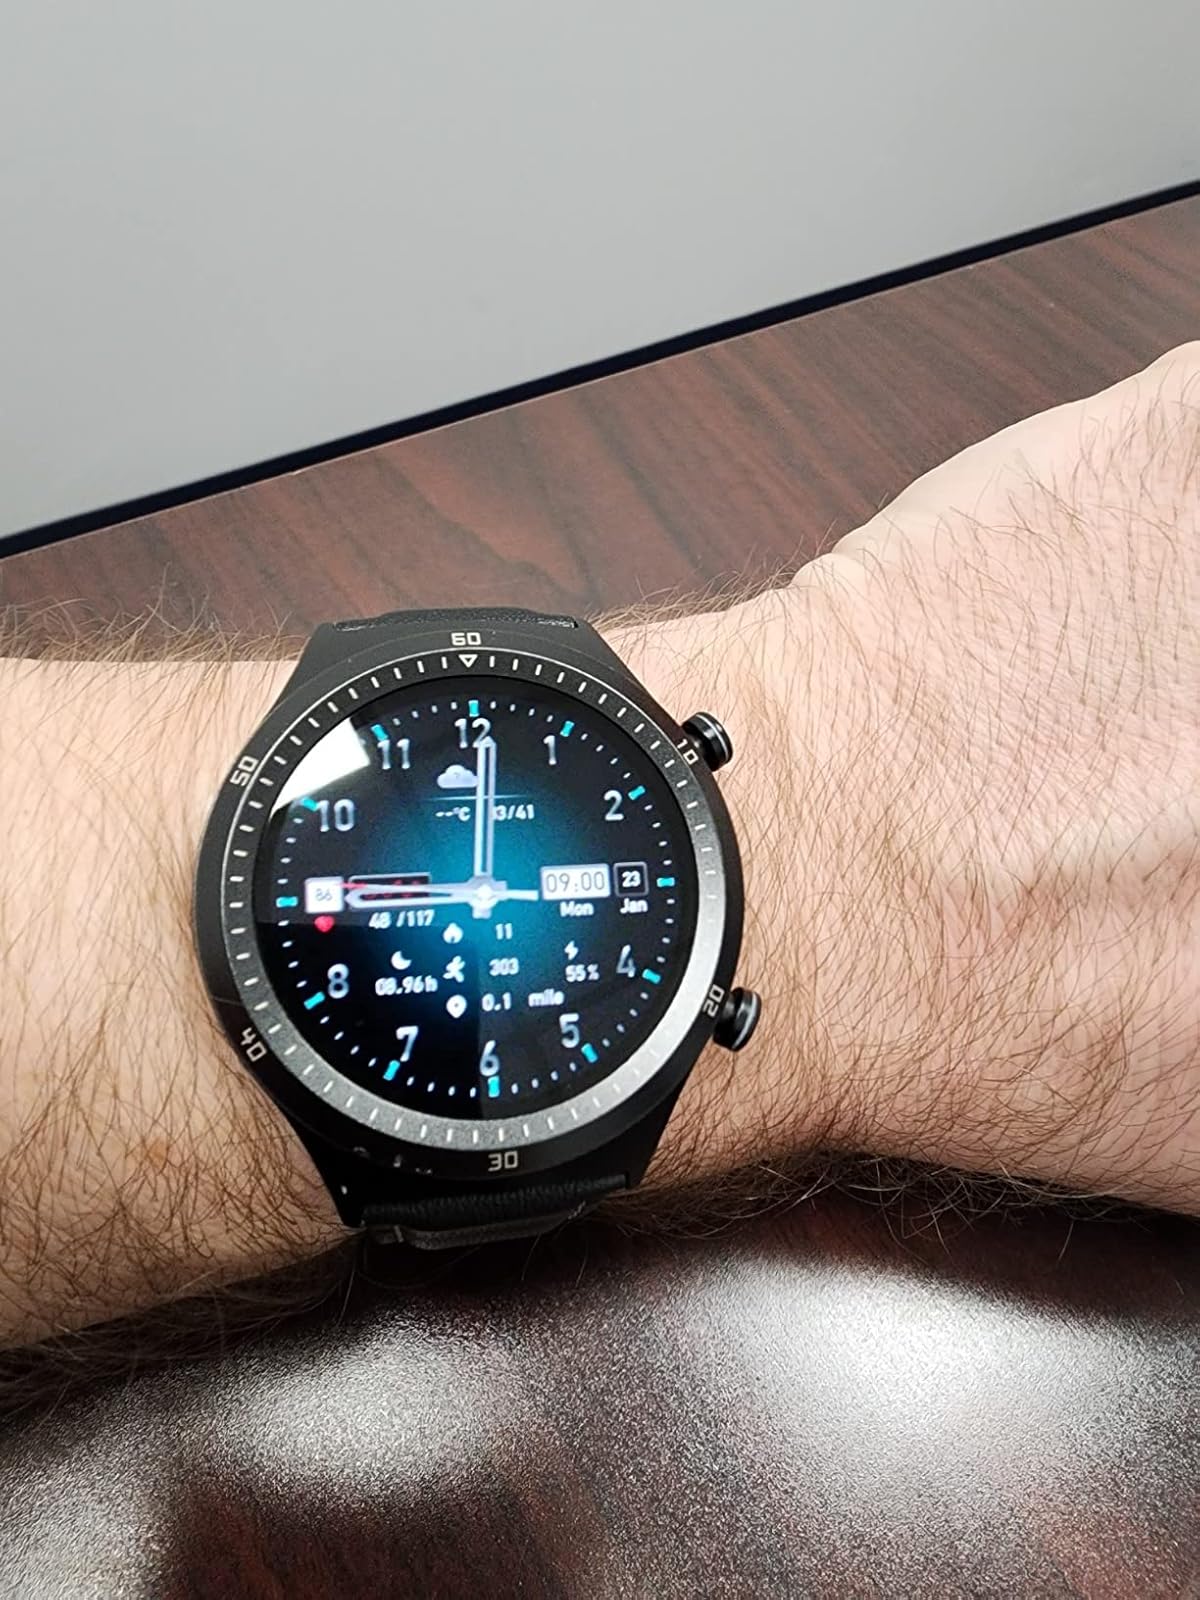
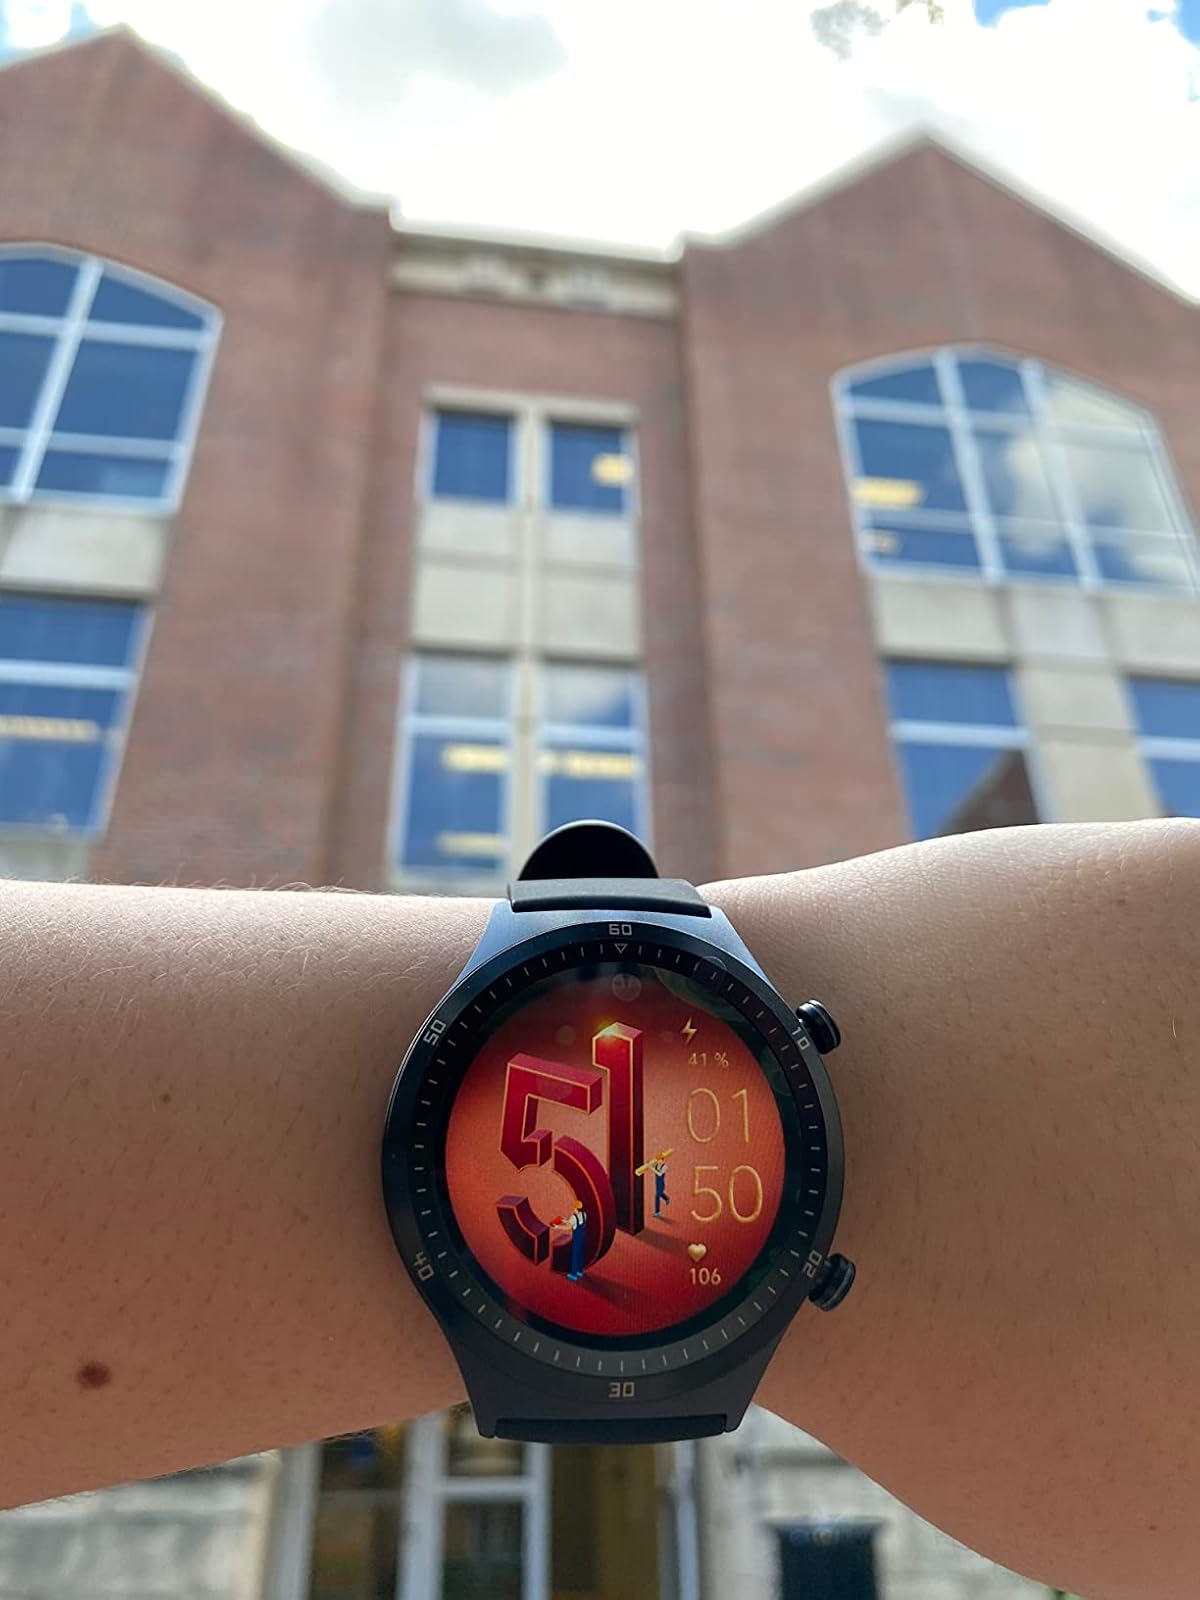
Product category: smartwatch
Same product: yes